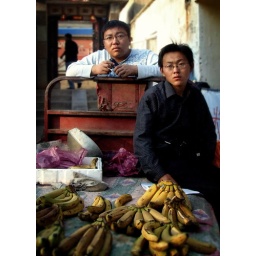
Father and son 'vendors' by their motorbike truck in a small backstreet in the &amp;quot;Kai Fa Qu&amp;quot; district of Yantai